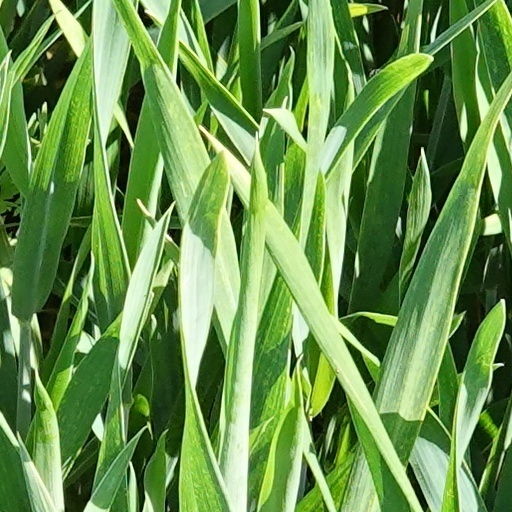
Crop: wheat